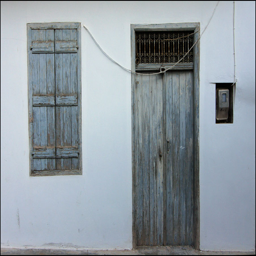
almost all houses are plastered white , often with bright coloured doors and window shutters .